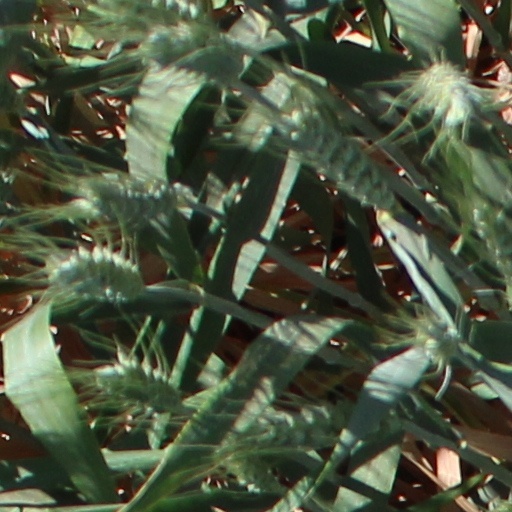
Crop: wheat